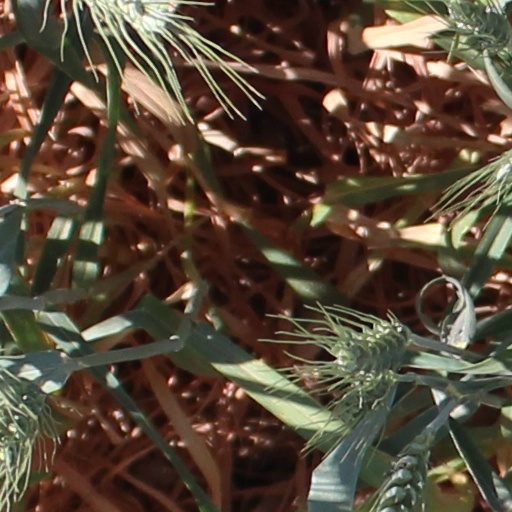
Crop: wheat